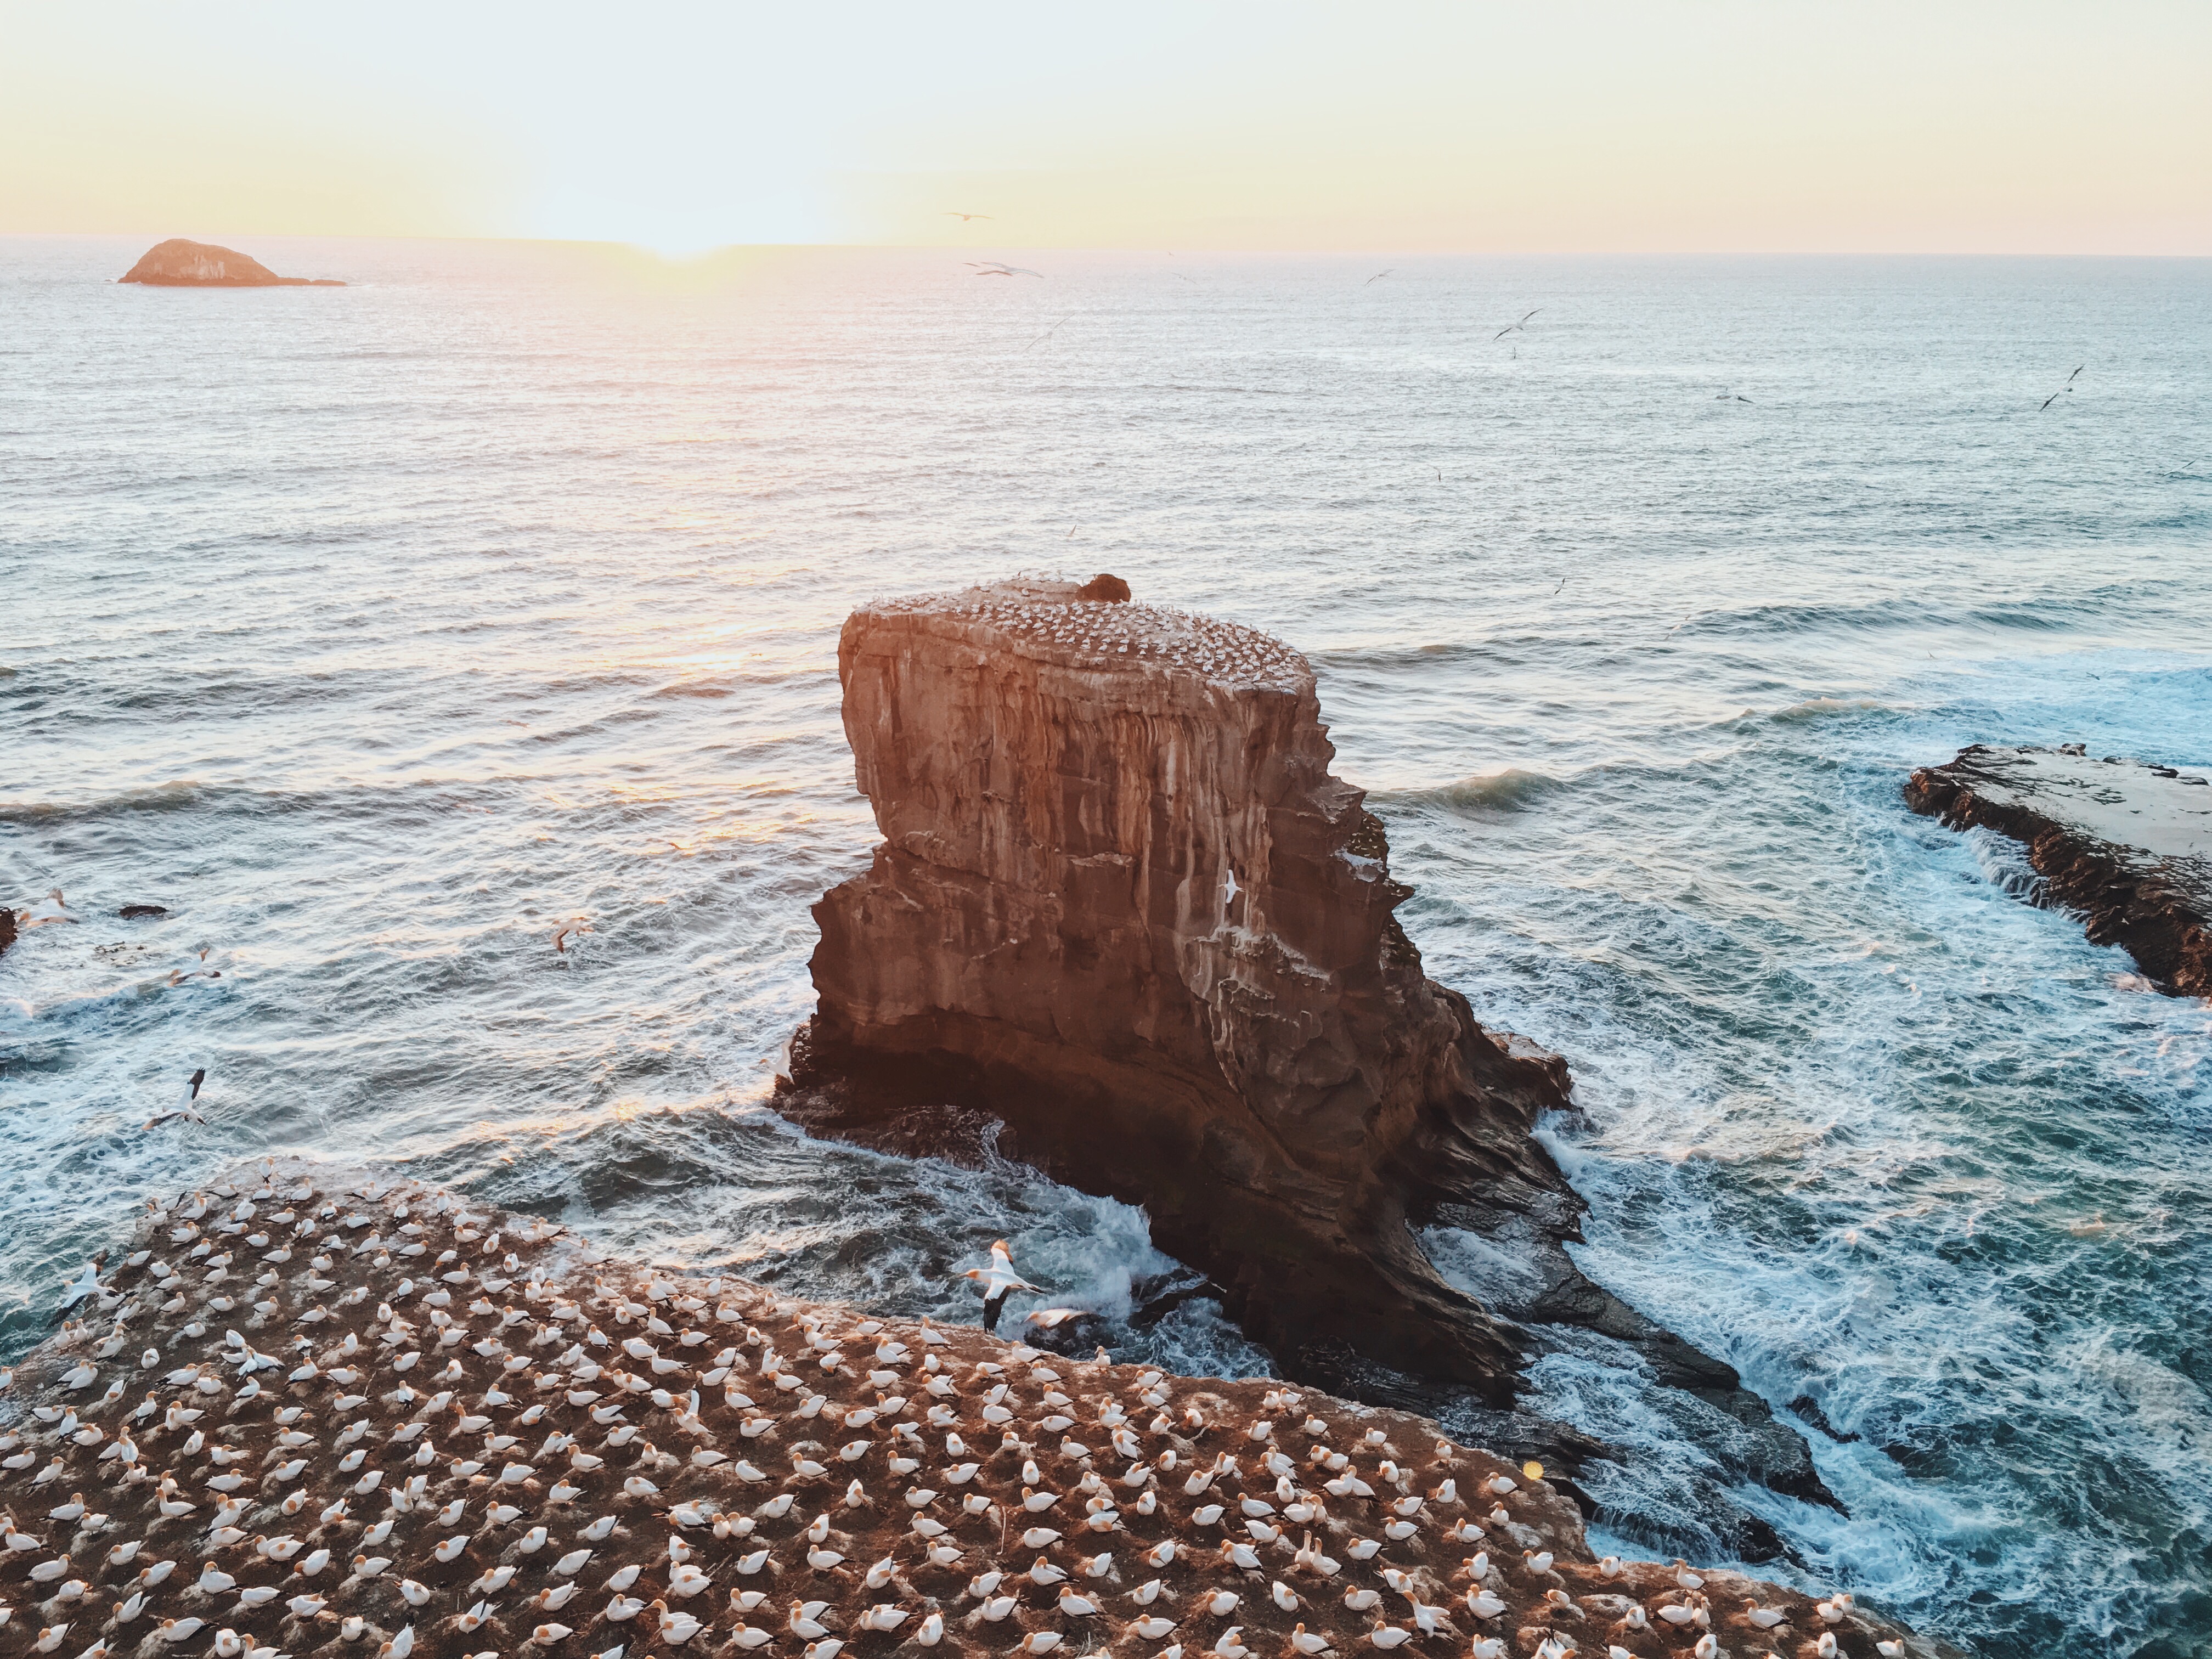
beach, sea, coast, water, sand, rock, ocean, horizon, bird, sunrise, sunset, morning, shore, wave, cliff, tower, bay, terrain, material, body of water, breakwater, cape, wind wave